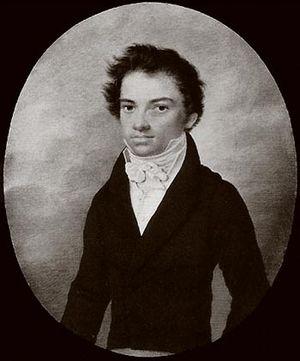
L’Octuor à vent en mi bémol majeur, opus 103, fait partie des dernières œuvres écrites par Ludwig van Beethoven à Bonn en 1792 avant son établissement à Vienne comme pianiste virtuose. Il est publié de manière posthume chez Artaria en 1834, ce qui explique son numéro d’opus élevé. La page de titre de la partition autographe contient l’expression « dans un concert », preuve que l’œuvre fut destinée, au moins une fois, à un concert.
Ludwig van Beethoven a composé cinq rondos pour le piano seul, tous avant 1800; un sixième est d'authenticité douteuse mais fait partie des œuvres de Beethoven chez certains éditeurs.
Ludwig van Beethoven a composé quatre quatuors avec piano qui datent de ses années de jeunesse: les trois quatuors WoO 36 en 1785 et un arrangement de son Quintette pour piano et vents op. 16 en 1796.